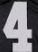
Number: 4